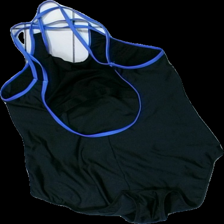
View: back
Type: Tank top
Category: Ladies
Brand: Not in the list
Brand text on label: Next To Body
Colors: Black, Blue
Material: 100% polyester
Cut: Regular, C-collar
Size: 44
Season: All
Price range: 50-100
Recommended usage: Export
Description: women's bathing suit in black and blue